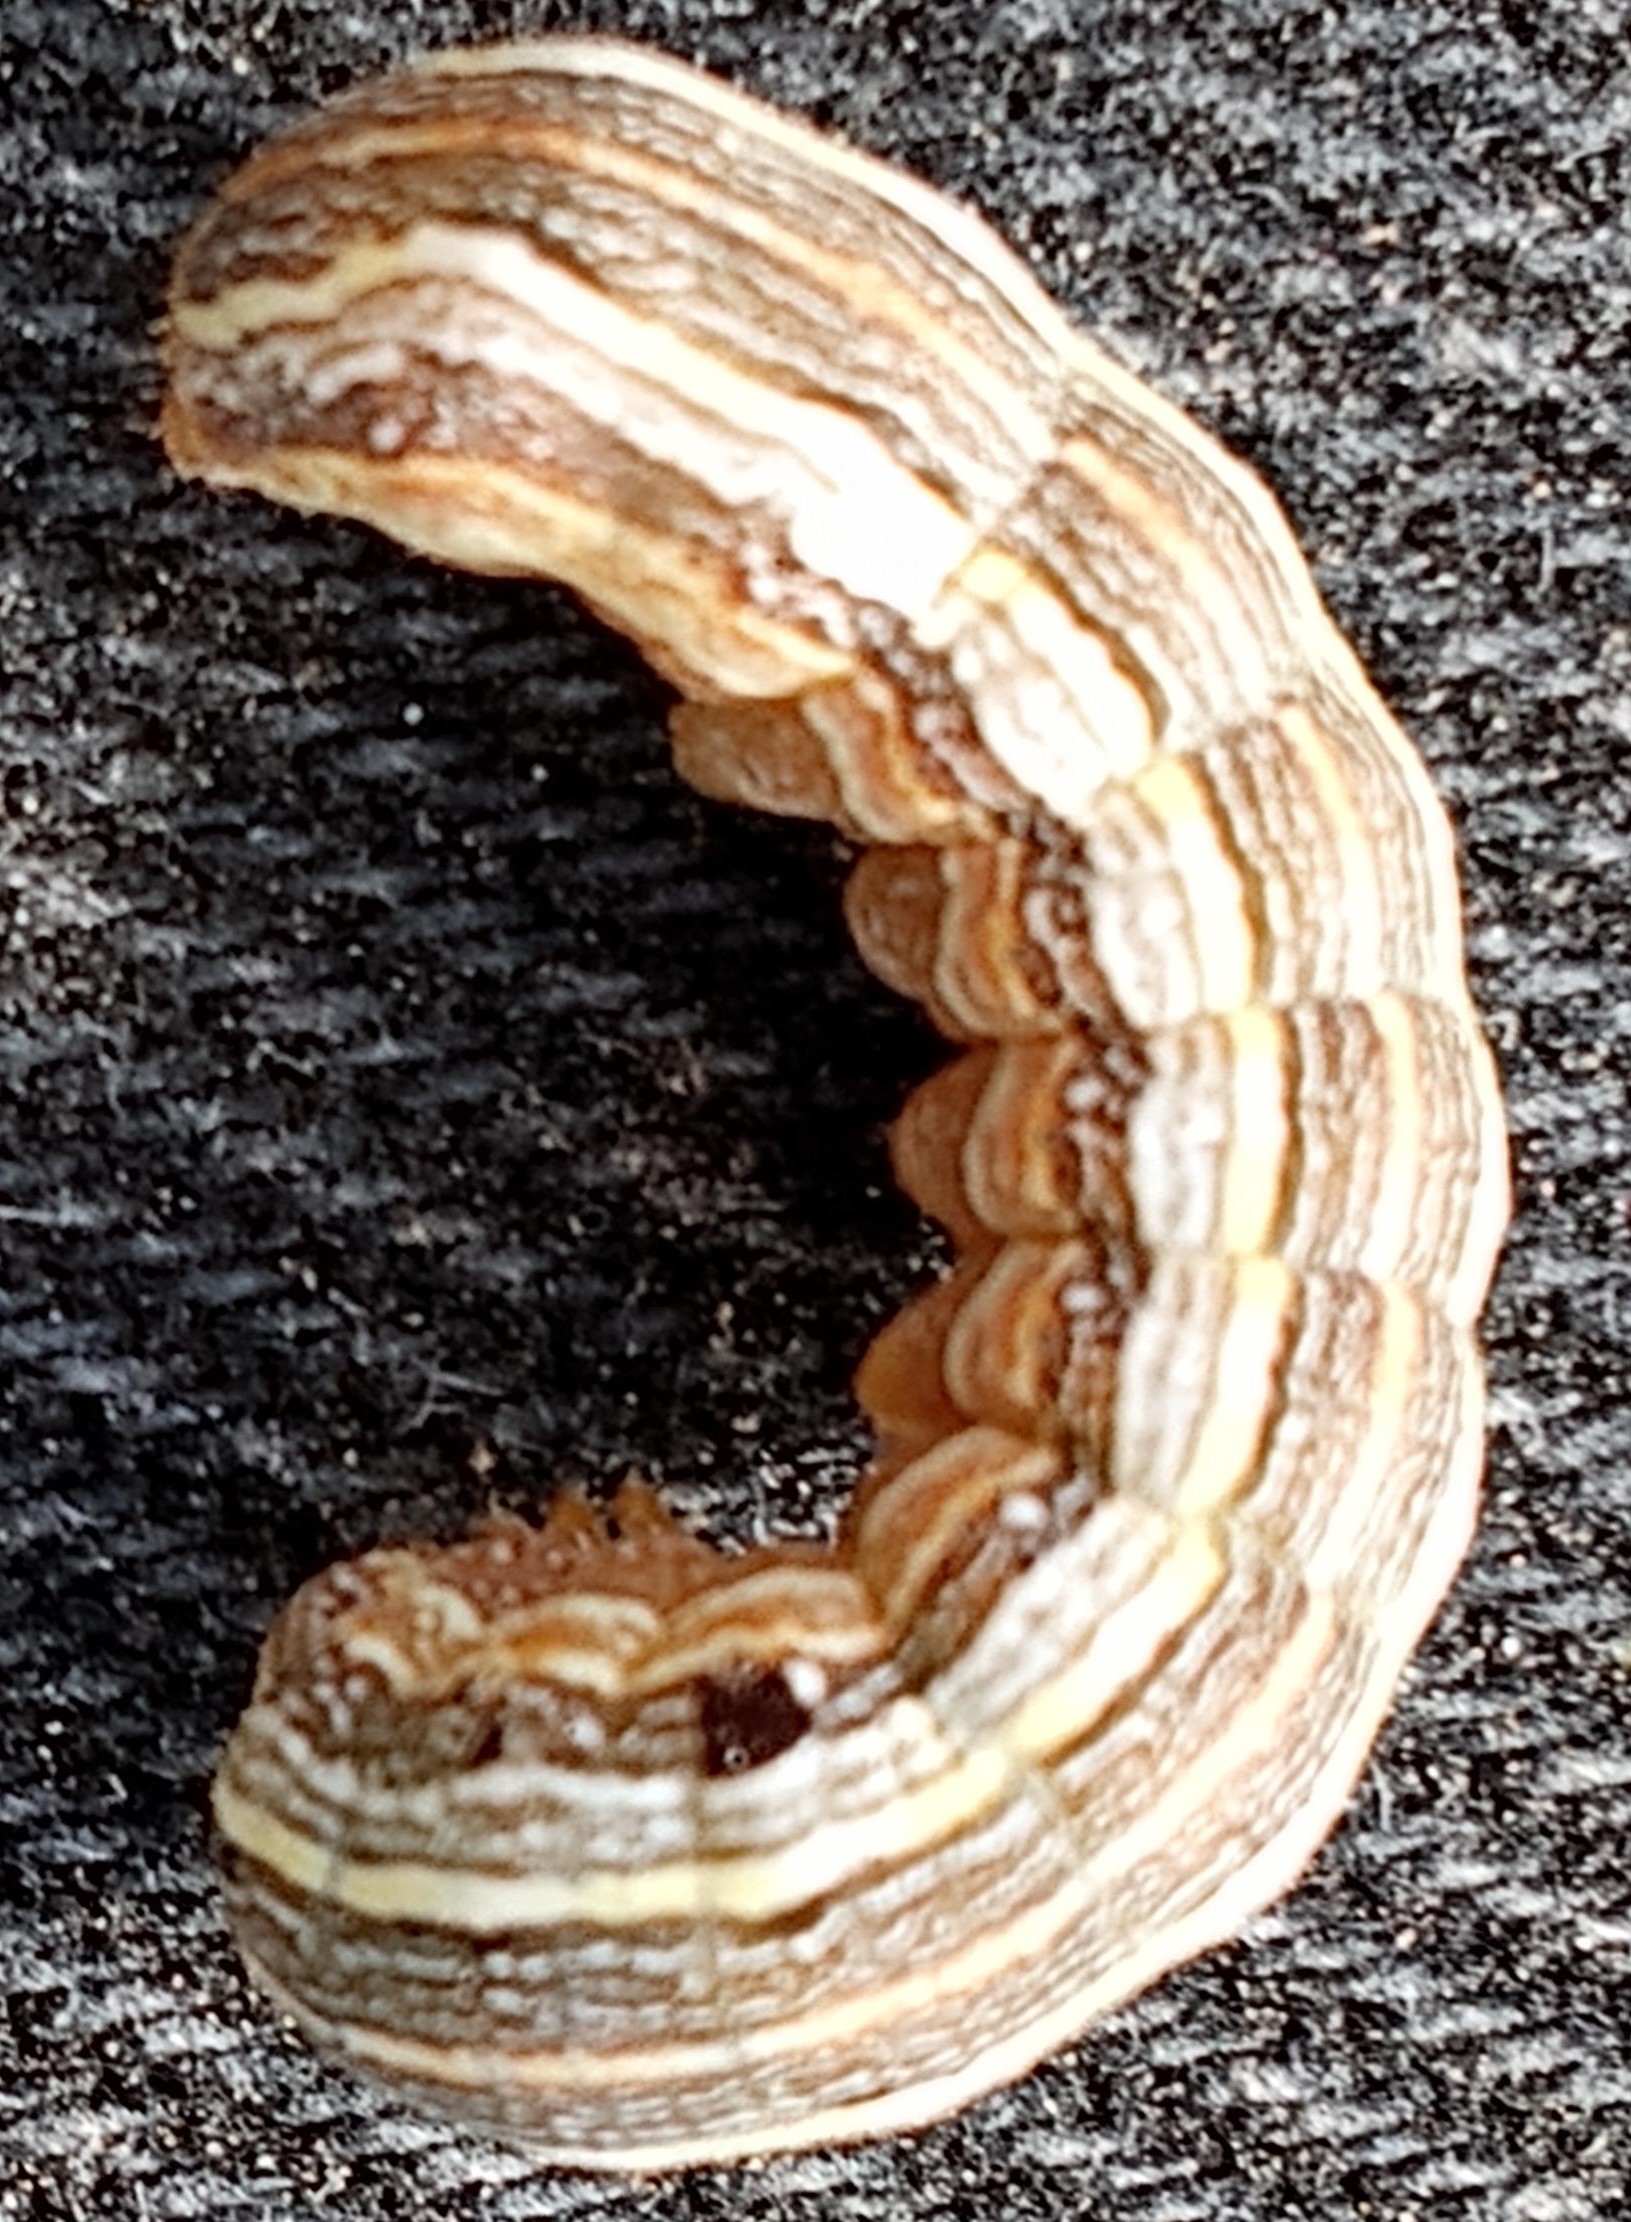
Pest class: cutworms